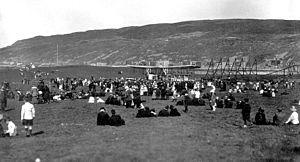
Cet article traite des événements qui se sont produits durant l'année 1919 au Canada.